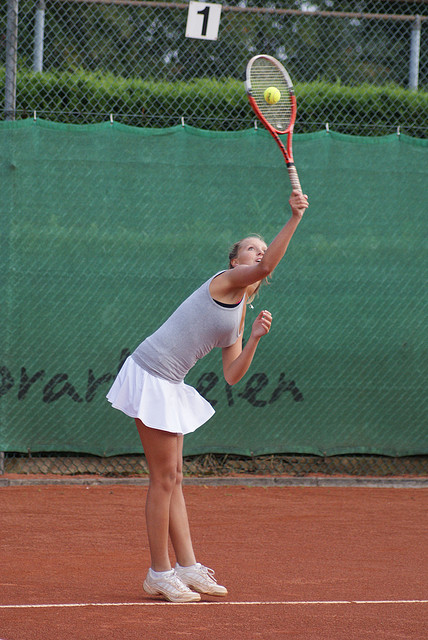
người phụ nữ đang chơi tennis trên sân